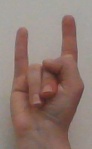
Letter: la